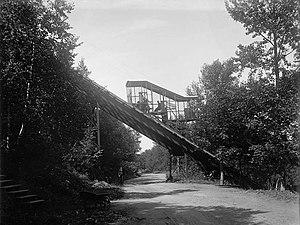
Funiculaire du mont Royal, Montréal
Le funiculaire du mont Royal était un funiculaire qui conduisait au sommet du mont Royal à Montréal, de 1885 à 1918.